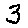
Label: 3